BigAirBAG

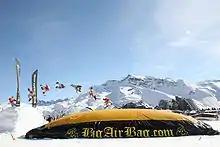

The BigAirBAG is built upon the 'fall cushion' concept used in professional stunts. The BAB incorporates two nylon air 'pillows': the lower one is firm, ensuring stability while the upper one is soft, enabling smoothness of the fall. Two electrical blowers are placed in the sides of the bag to keep it inflated while it is being used. It is normally placed below the kicker (in run) of a jump and when a rider lands on it, the holes in the upper layer let air out thus absorbing the fall. The BAB has additional layers on the top ('impact deck') and on the sides to protect the cushions from damage. BABs are produced in several sizes.